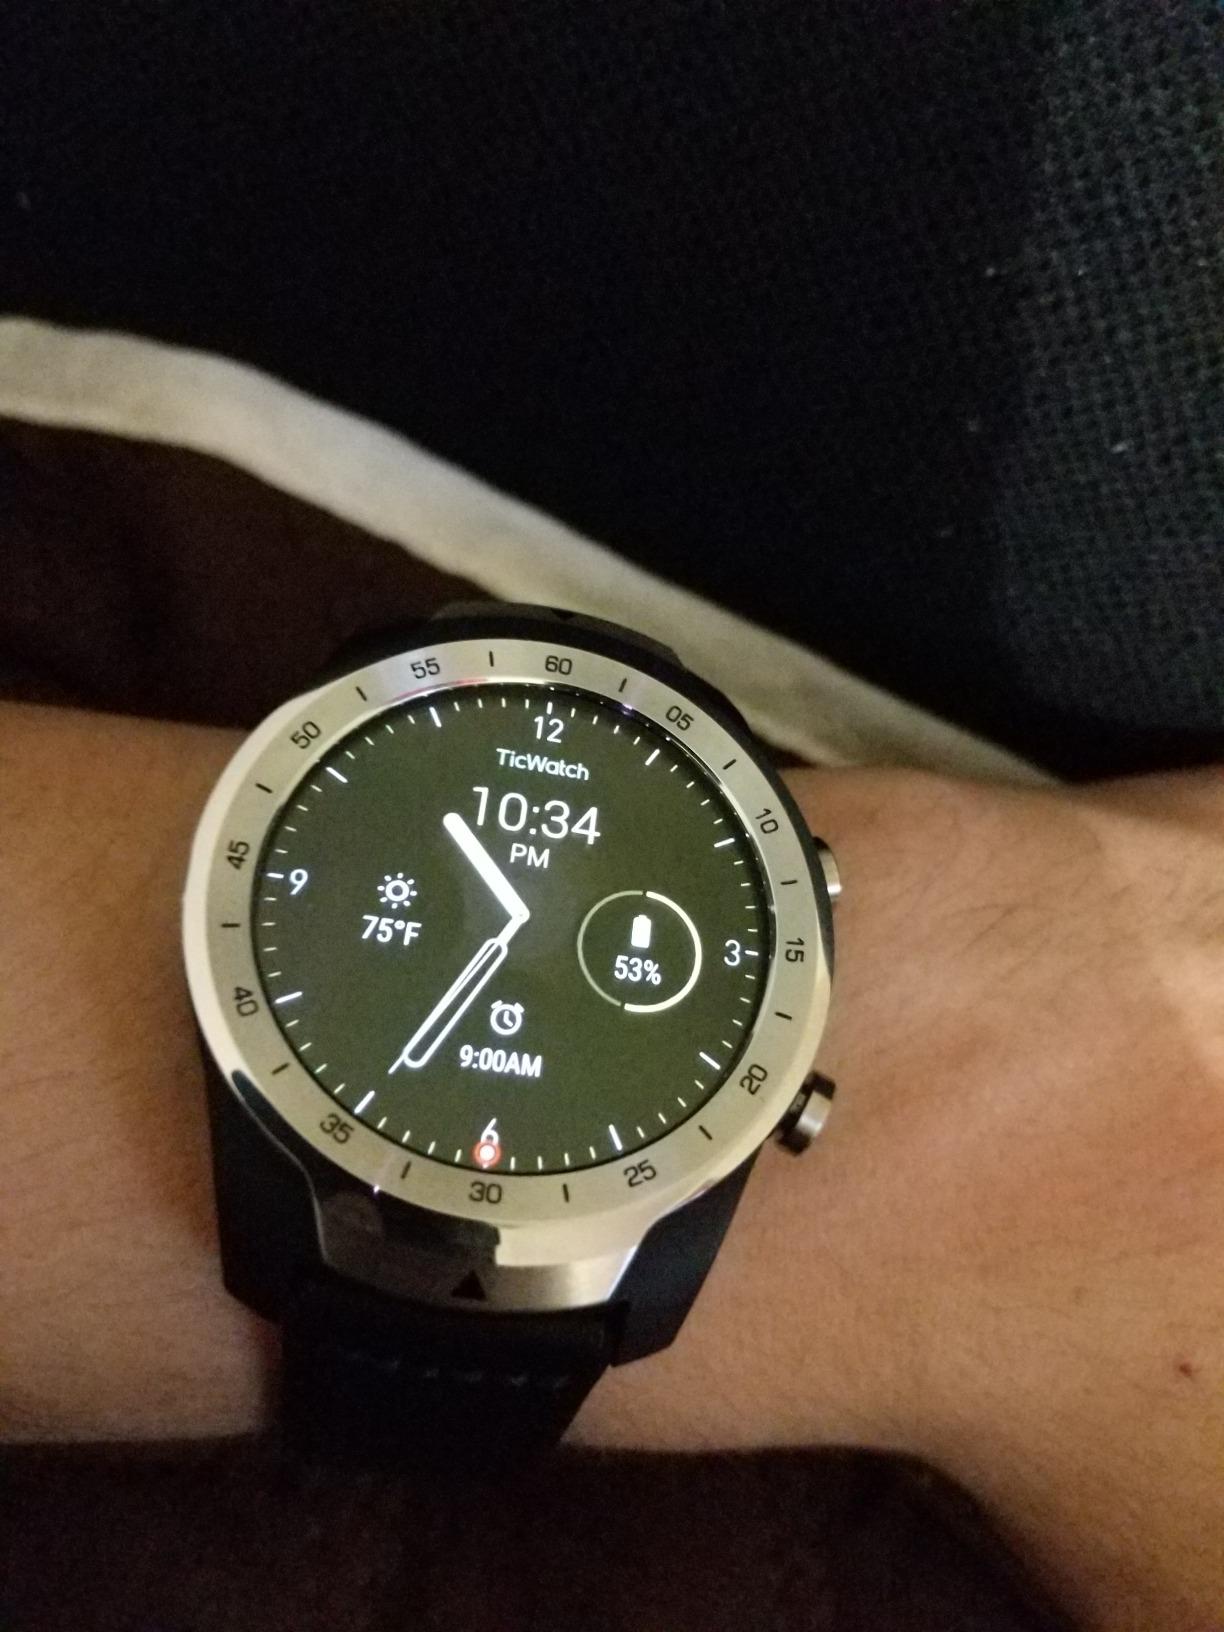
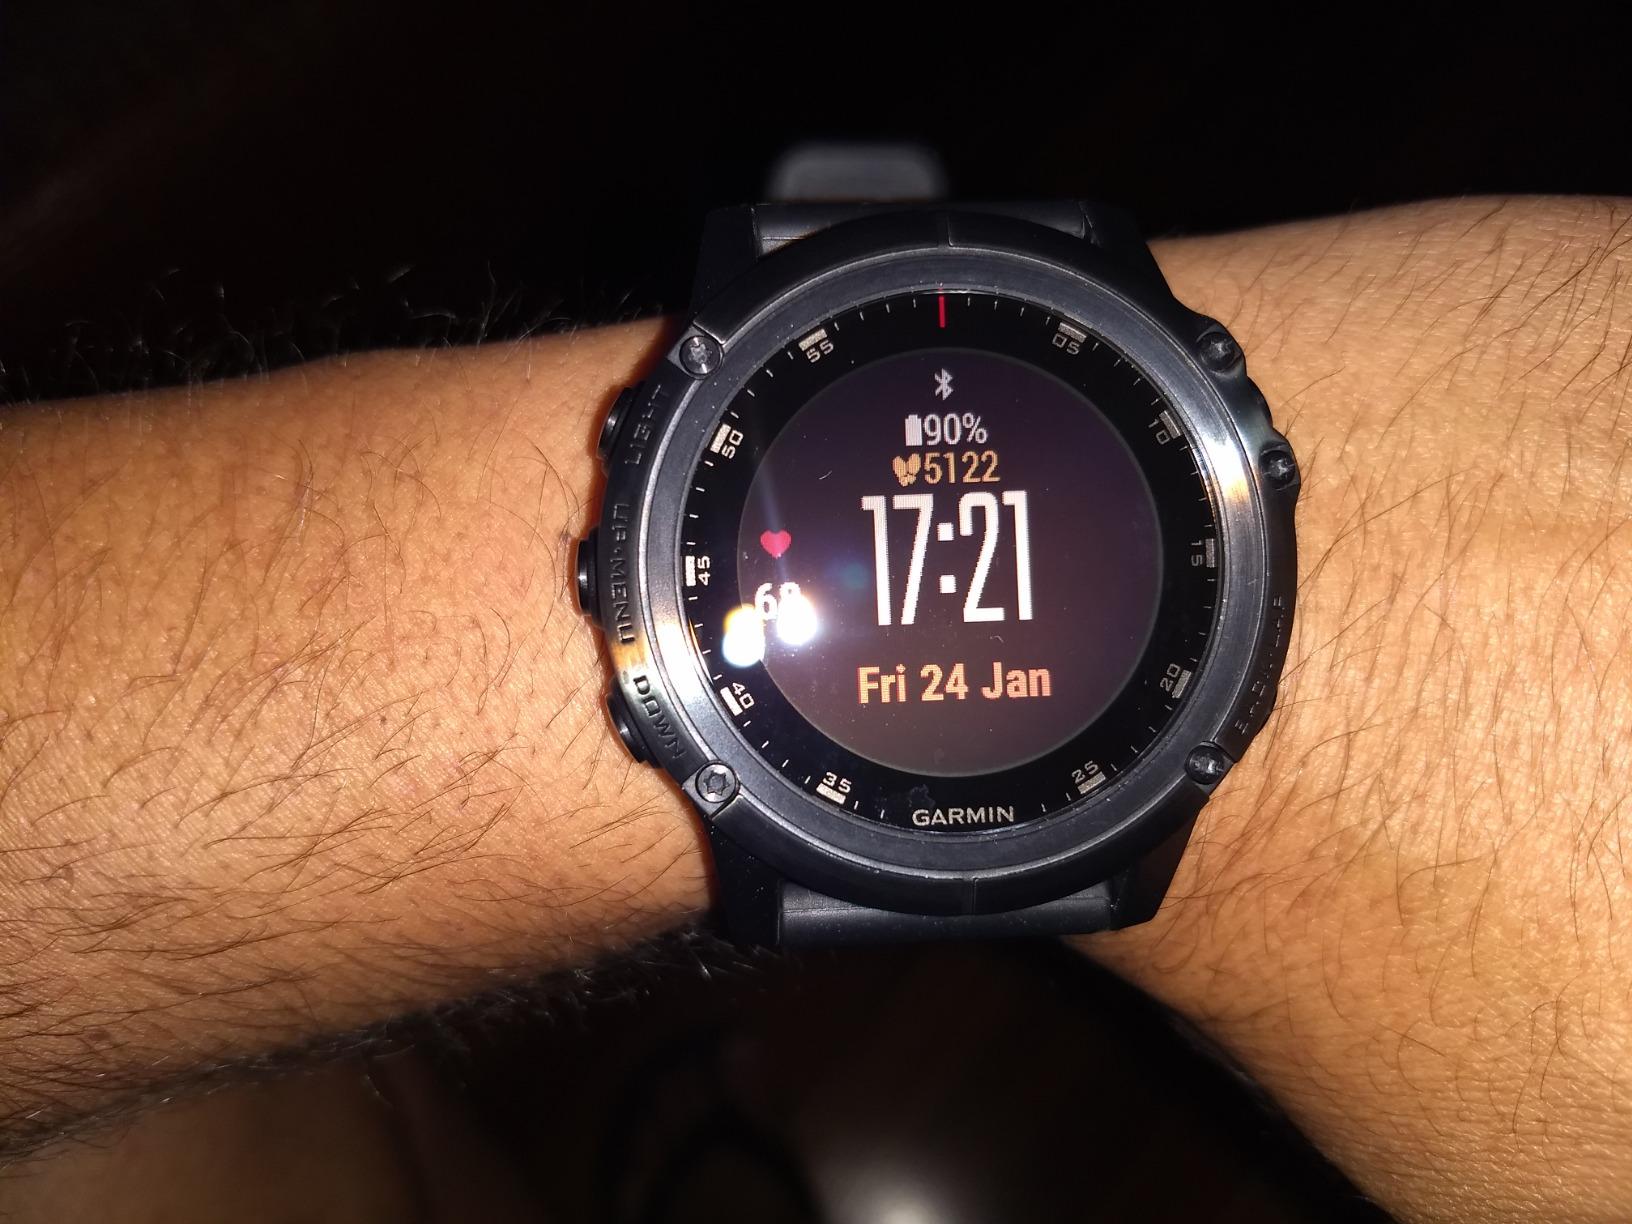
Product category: smartwatch
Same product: no